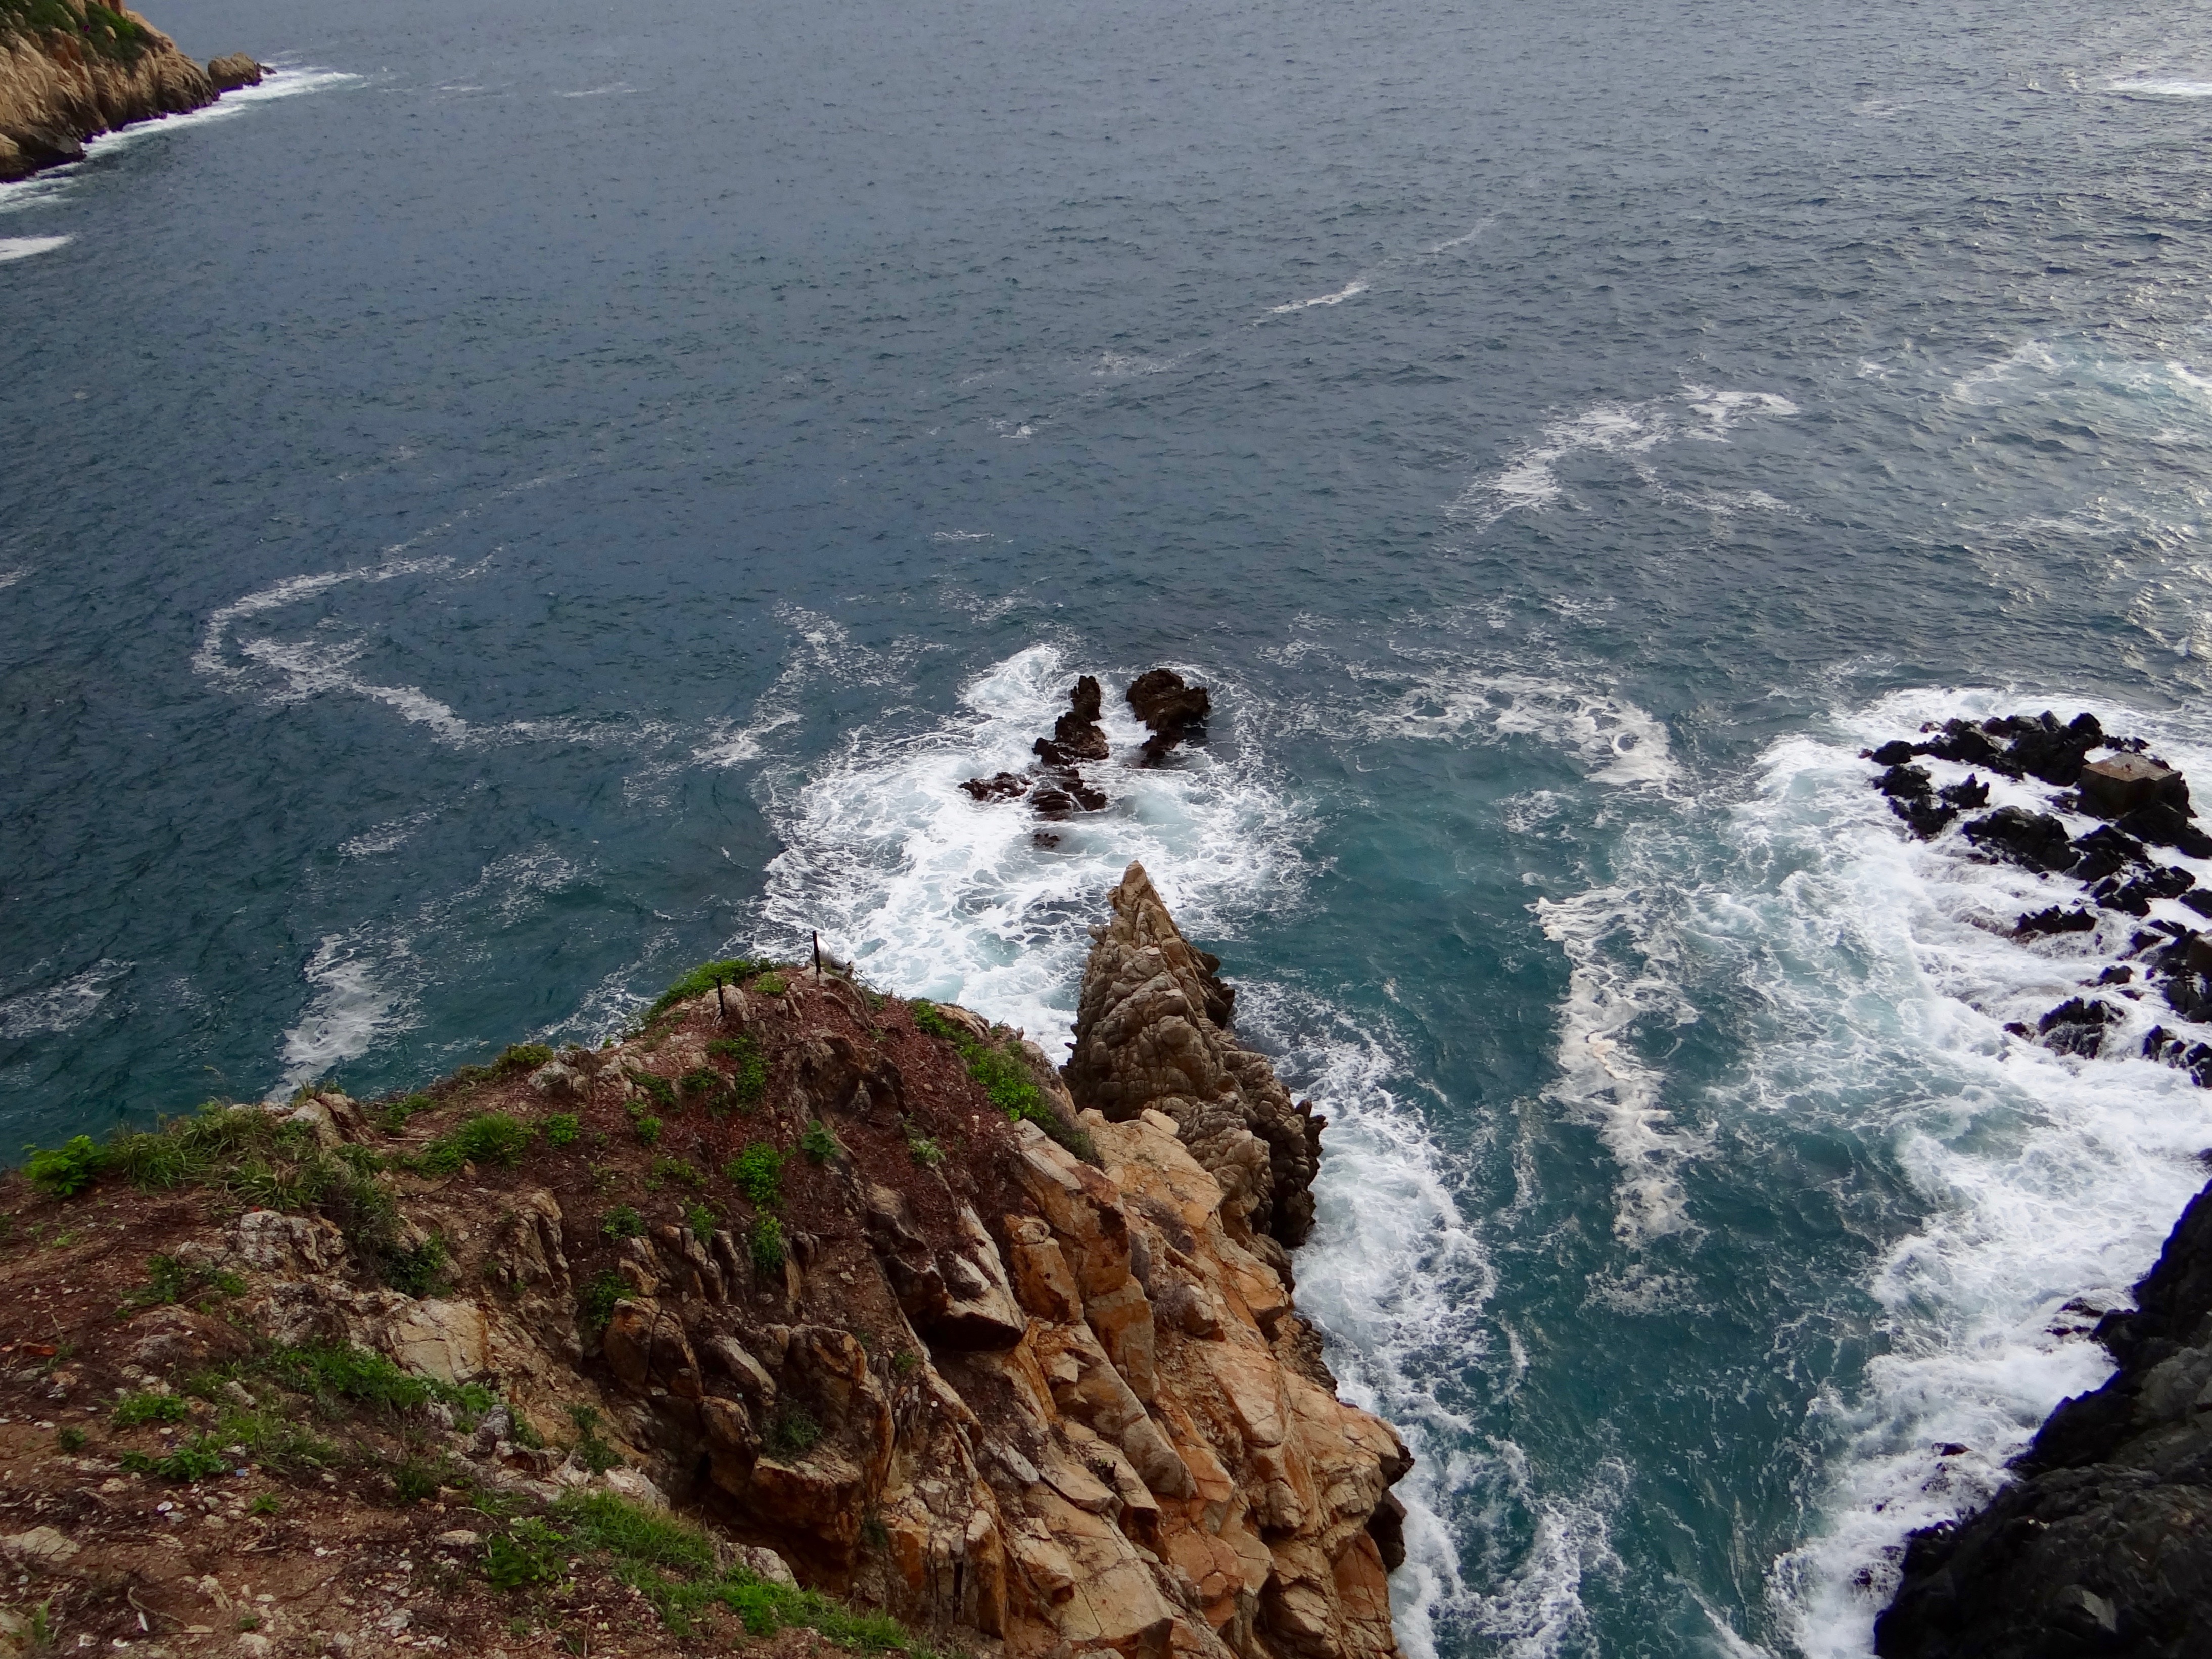
beach, sea, coast, water, rock, ocean, shore, wave, cliff, tower, bay, extreme sport, terrain, body of water, mexico, cape, acapulco, wind wave